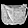
Label: Bag